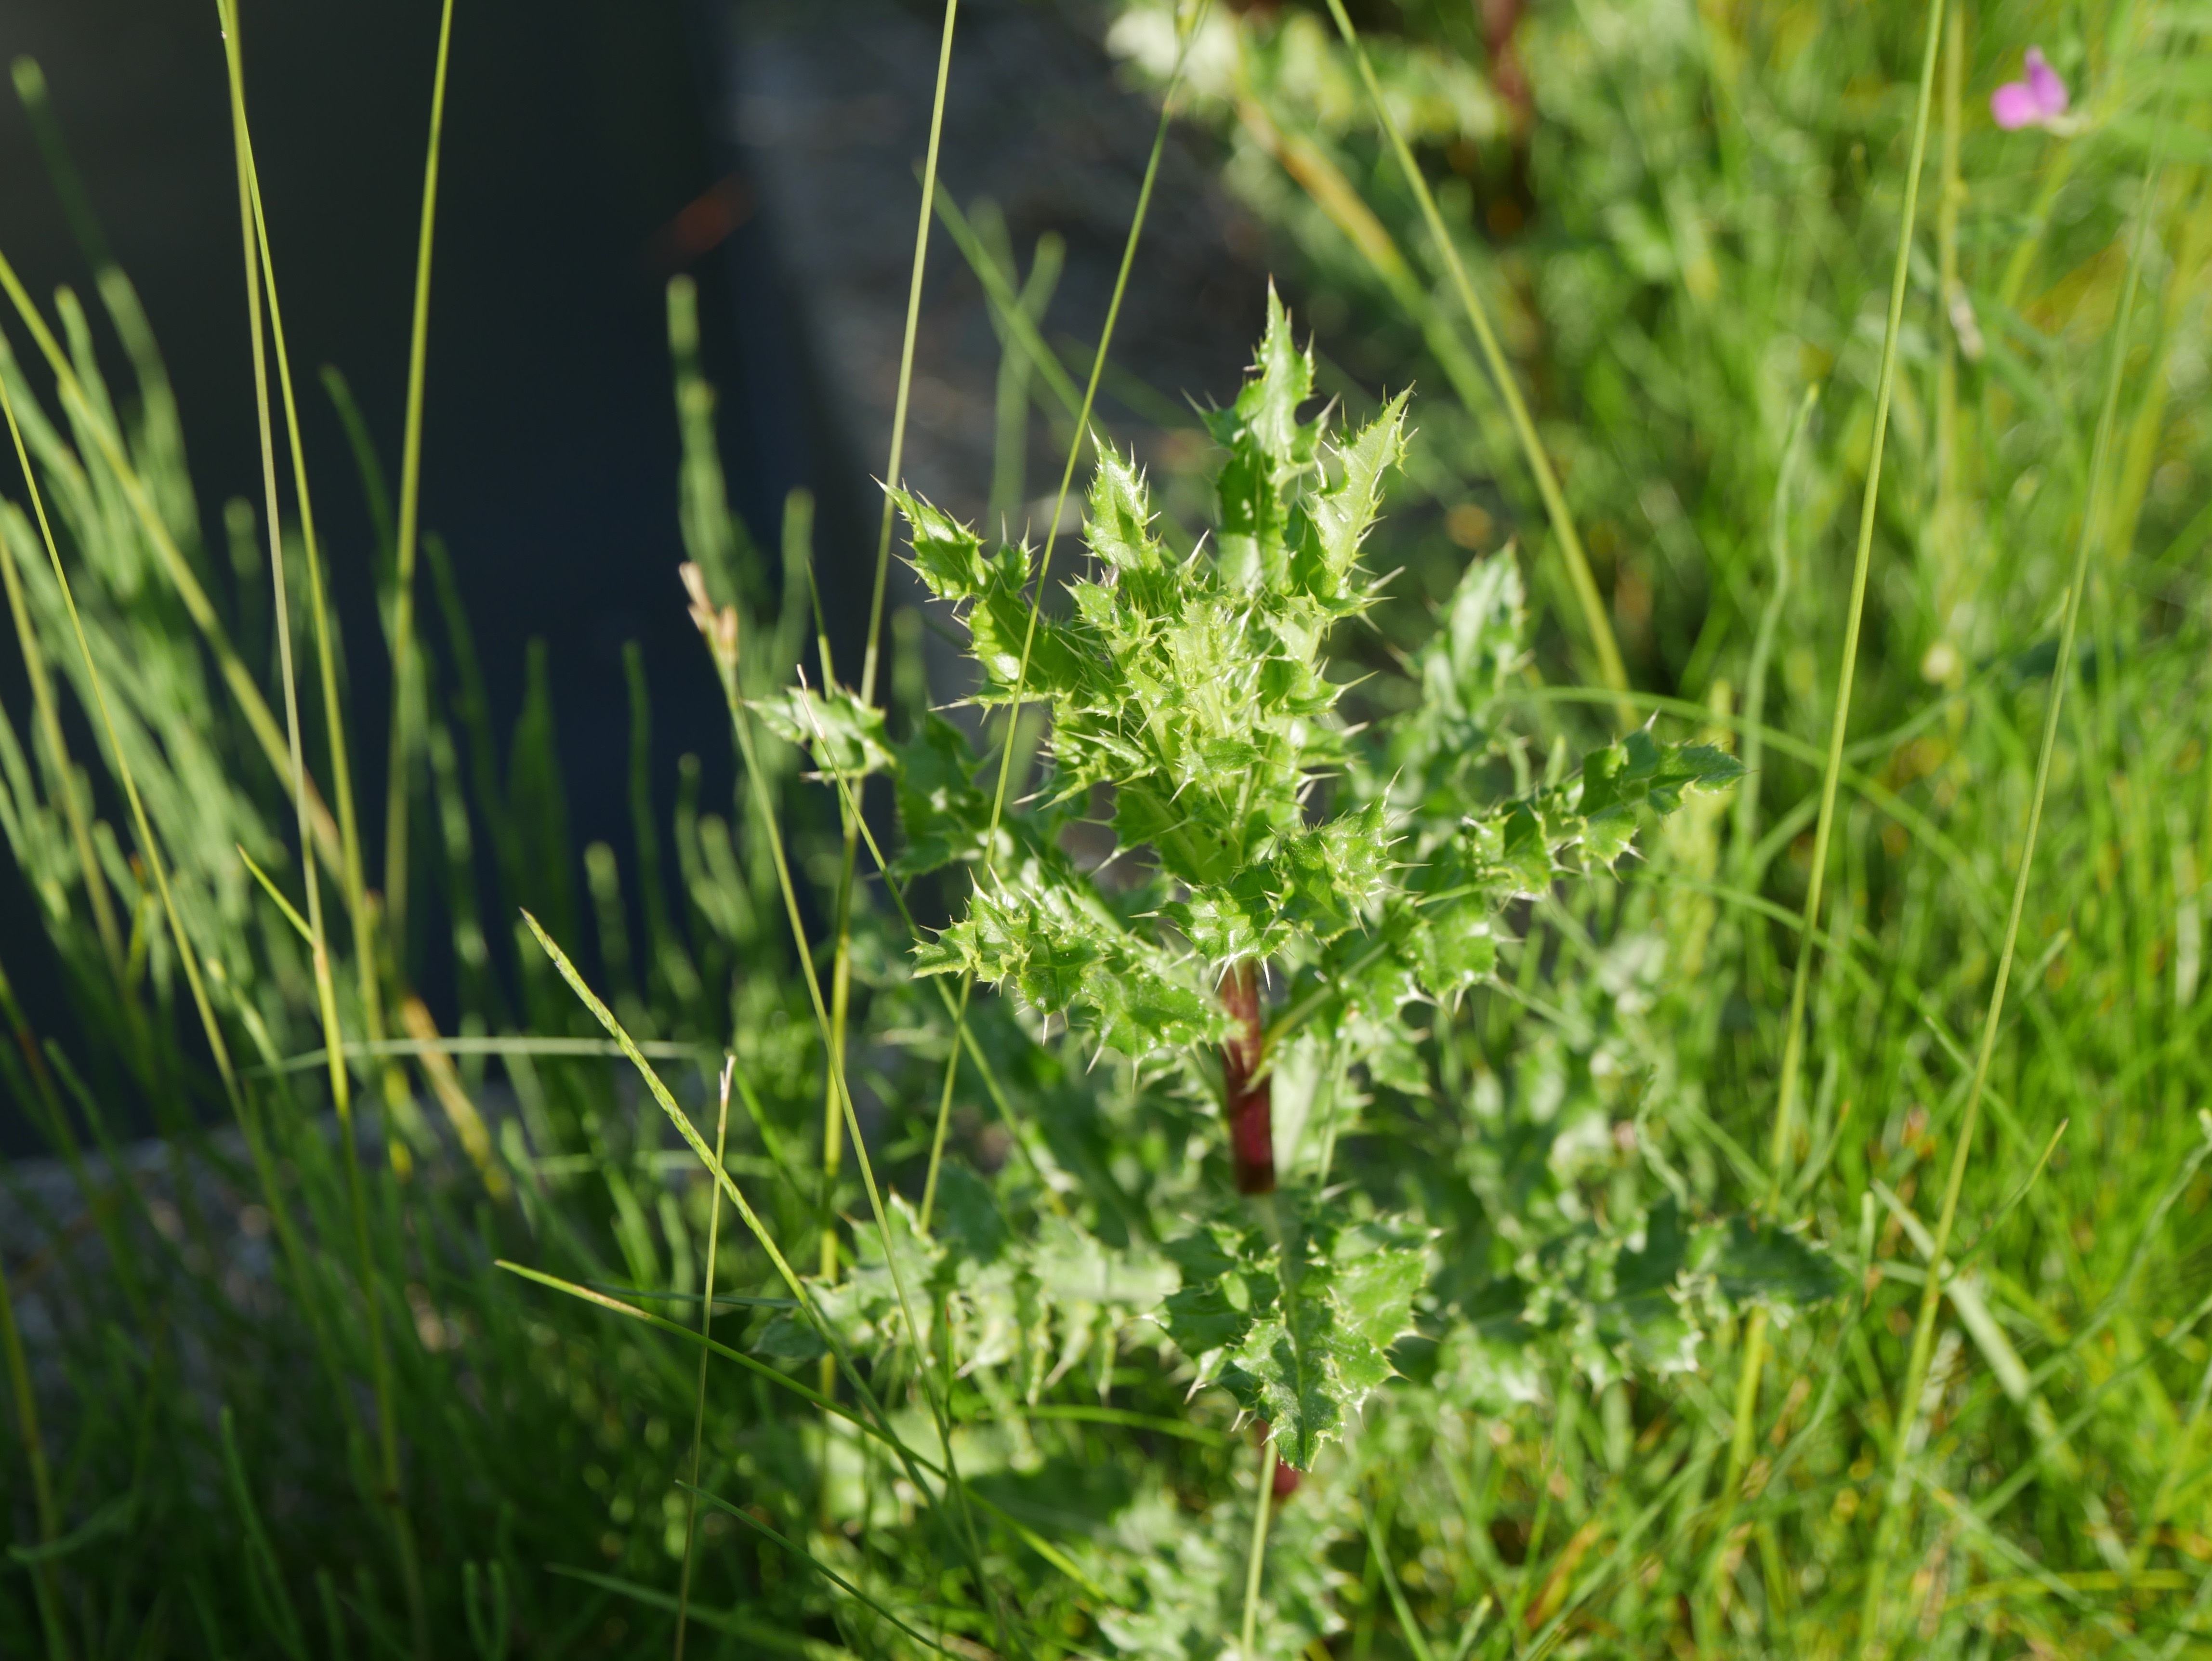
nature, grass, plant, lawn, meadow, prairie, flower, summer, green, herb, flora, plants, wildflower, sunny, anthriscus, flowering plant, cow parsley, grass family, land plant